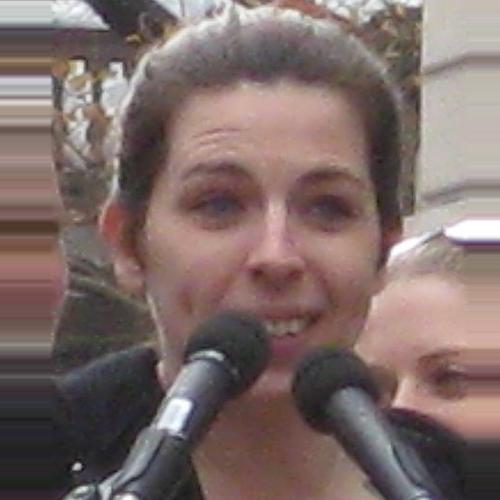
Age: 25